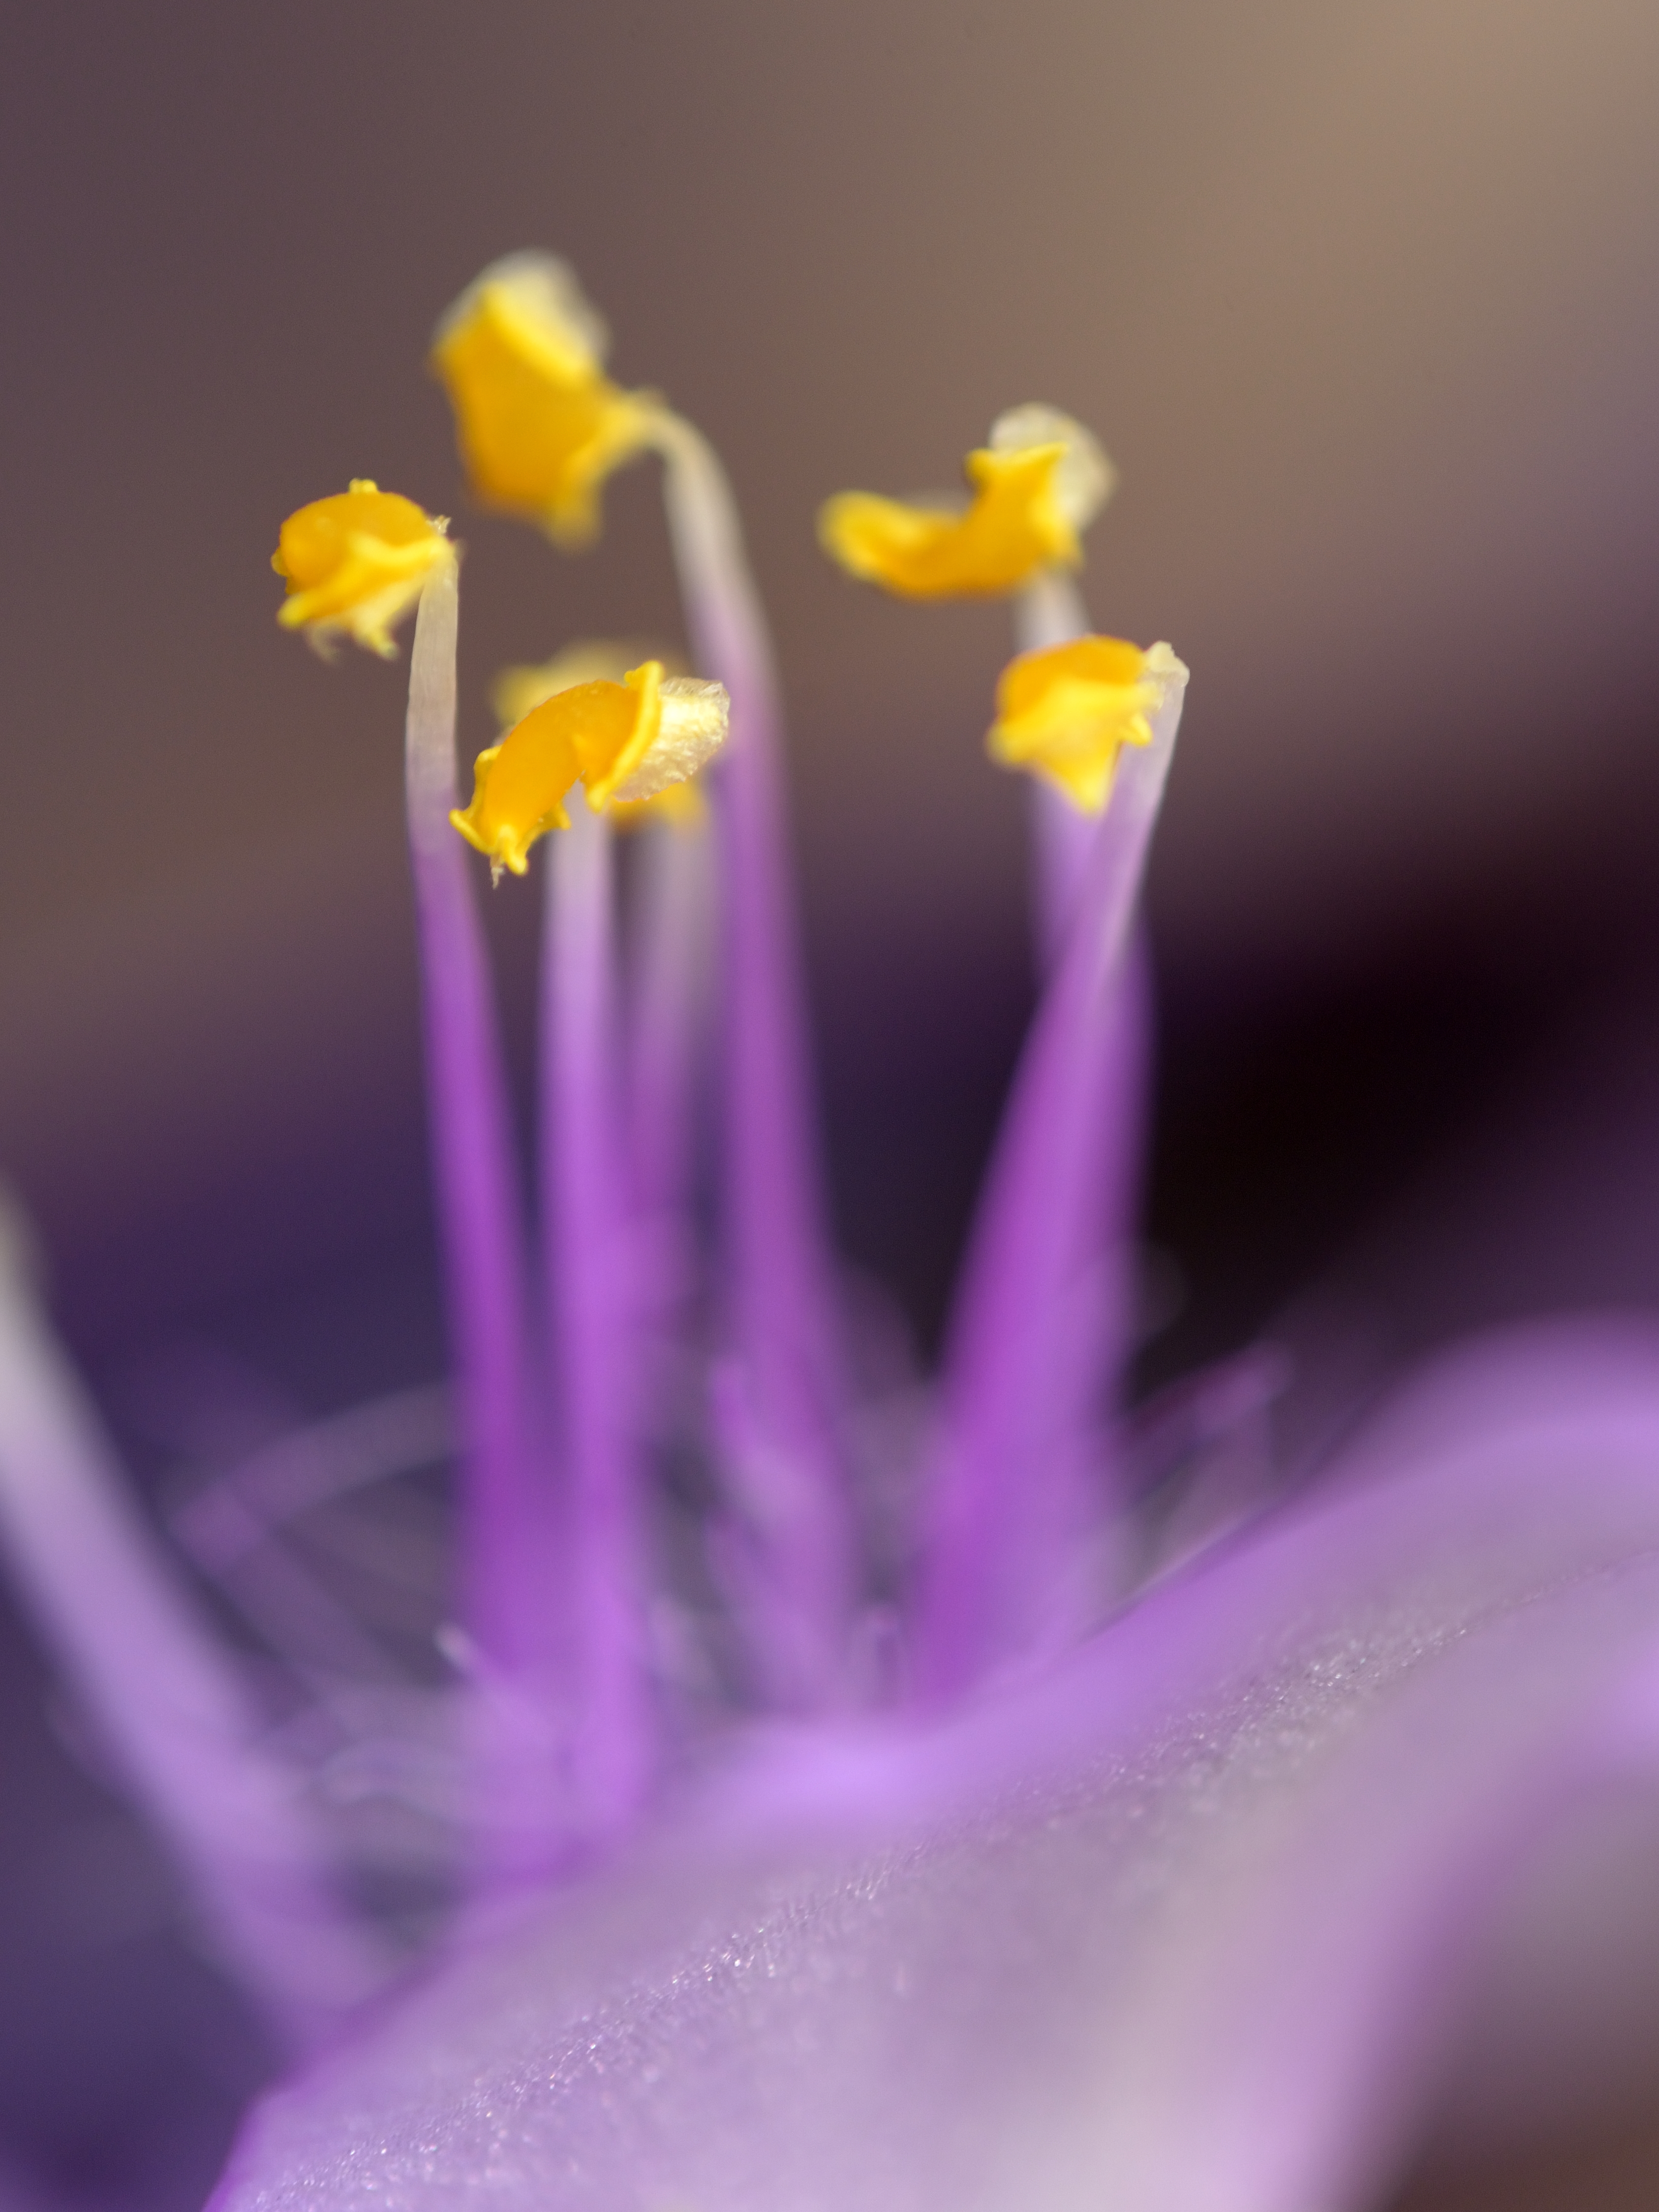
hand, blossom, plant, photography, leaf, flower, purple, petal, pollen, color, macro, yellow, pink, flora, close up, amarillo, flor, lila, macro photography, plant stem